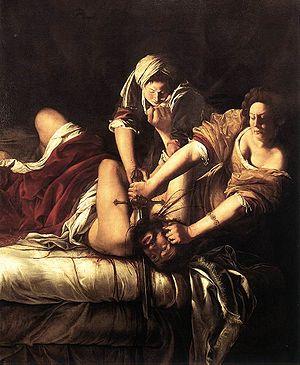
Vingt ans et un jour est un roman de Jorge Semprún, publié en espagnol en 2003 et l'année suivante en version française dans une traduction de Serge Mestre.
Artemisia Lomi Gentileschi, née le 8 juillet 1593 à Rome et morte à Naples vers 1652, est une artiste peintre italienne de l'école caravagesque.